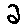
Label: 2